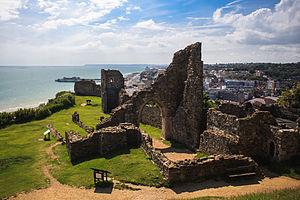
Le château de Hastings est une ruine de château fort situé dans la ville de Hastings, dans le Sussex de l'Est.